Andreas Mattfeldt

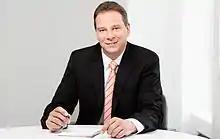
Mattfeldt in 2013

Andreas Mattfeldt (born 28 September 1969) is a German politician of the Christian Democratic Union (CDU) who has been serving as a member of the Bundestag from the state of Lower Saxony since 2009.